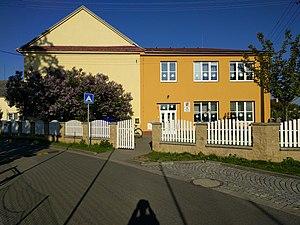
Bystrovany est une commune du district et de la région d'Olomouc, en République tchèque. Sa population s'élevait à 1 039 habitants en 2018.